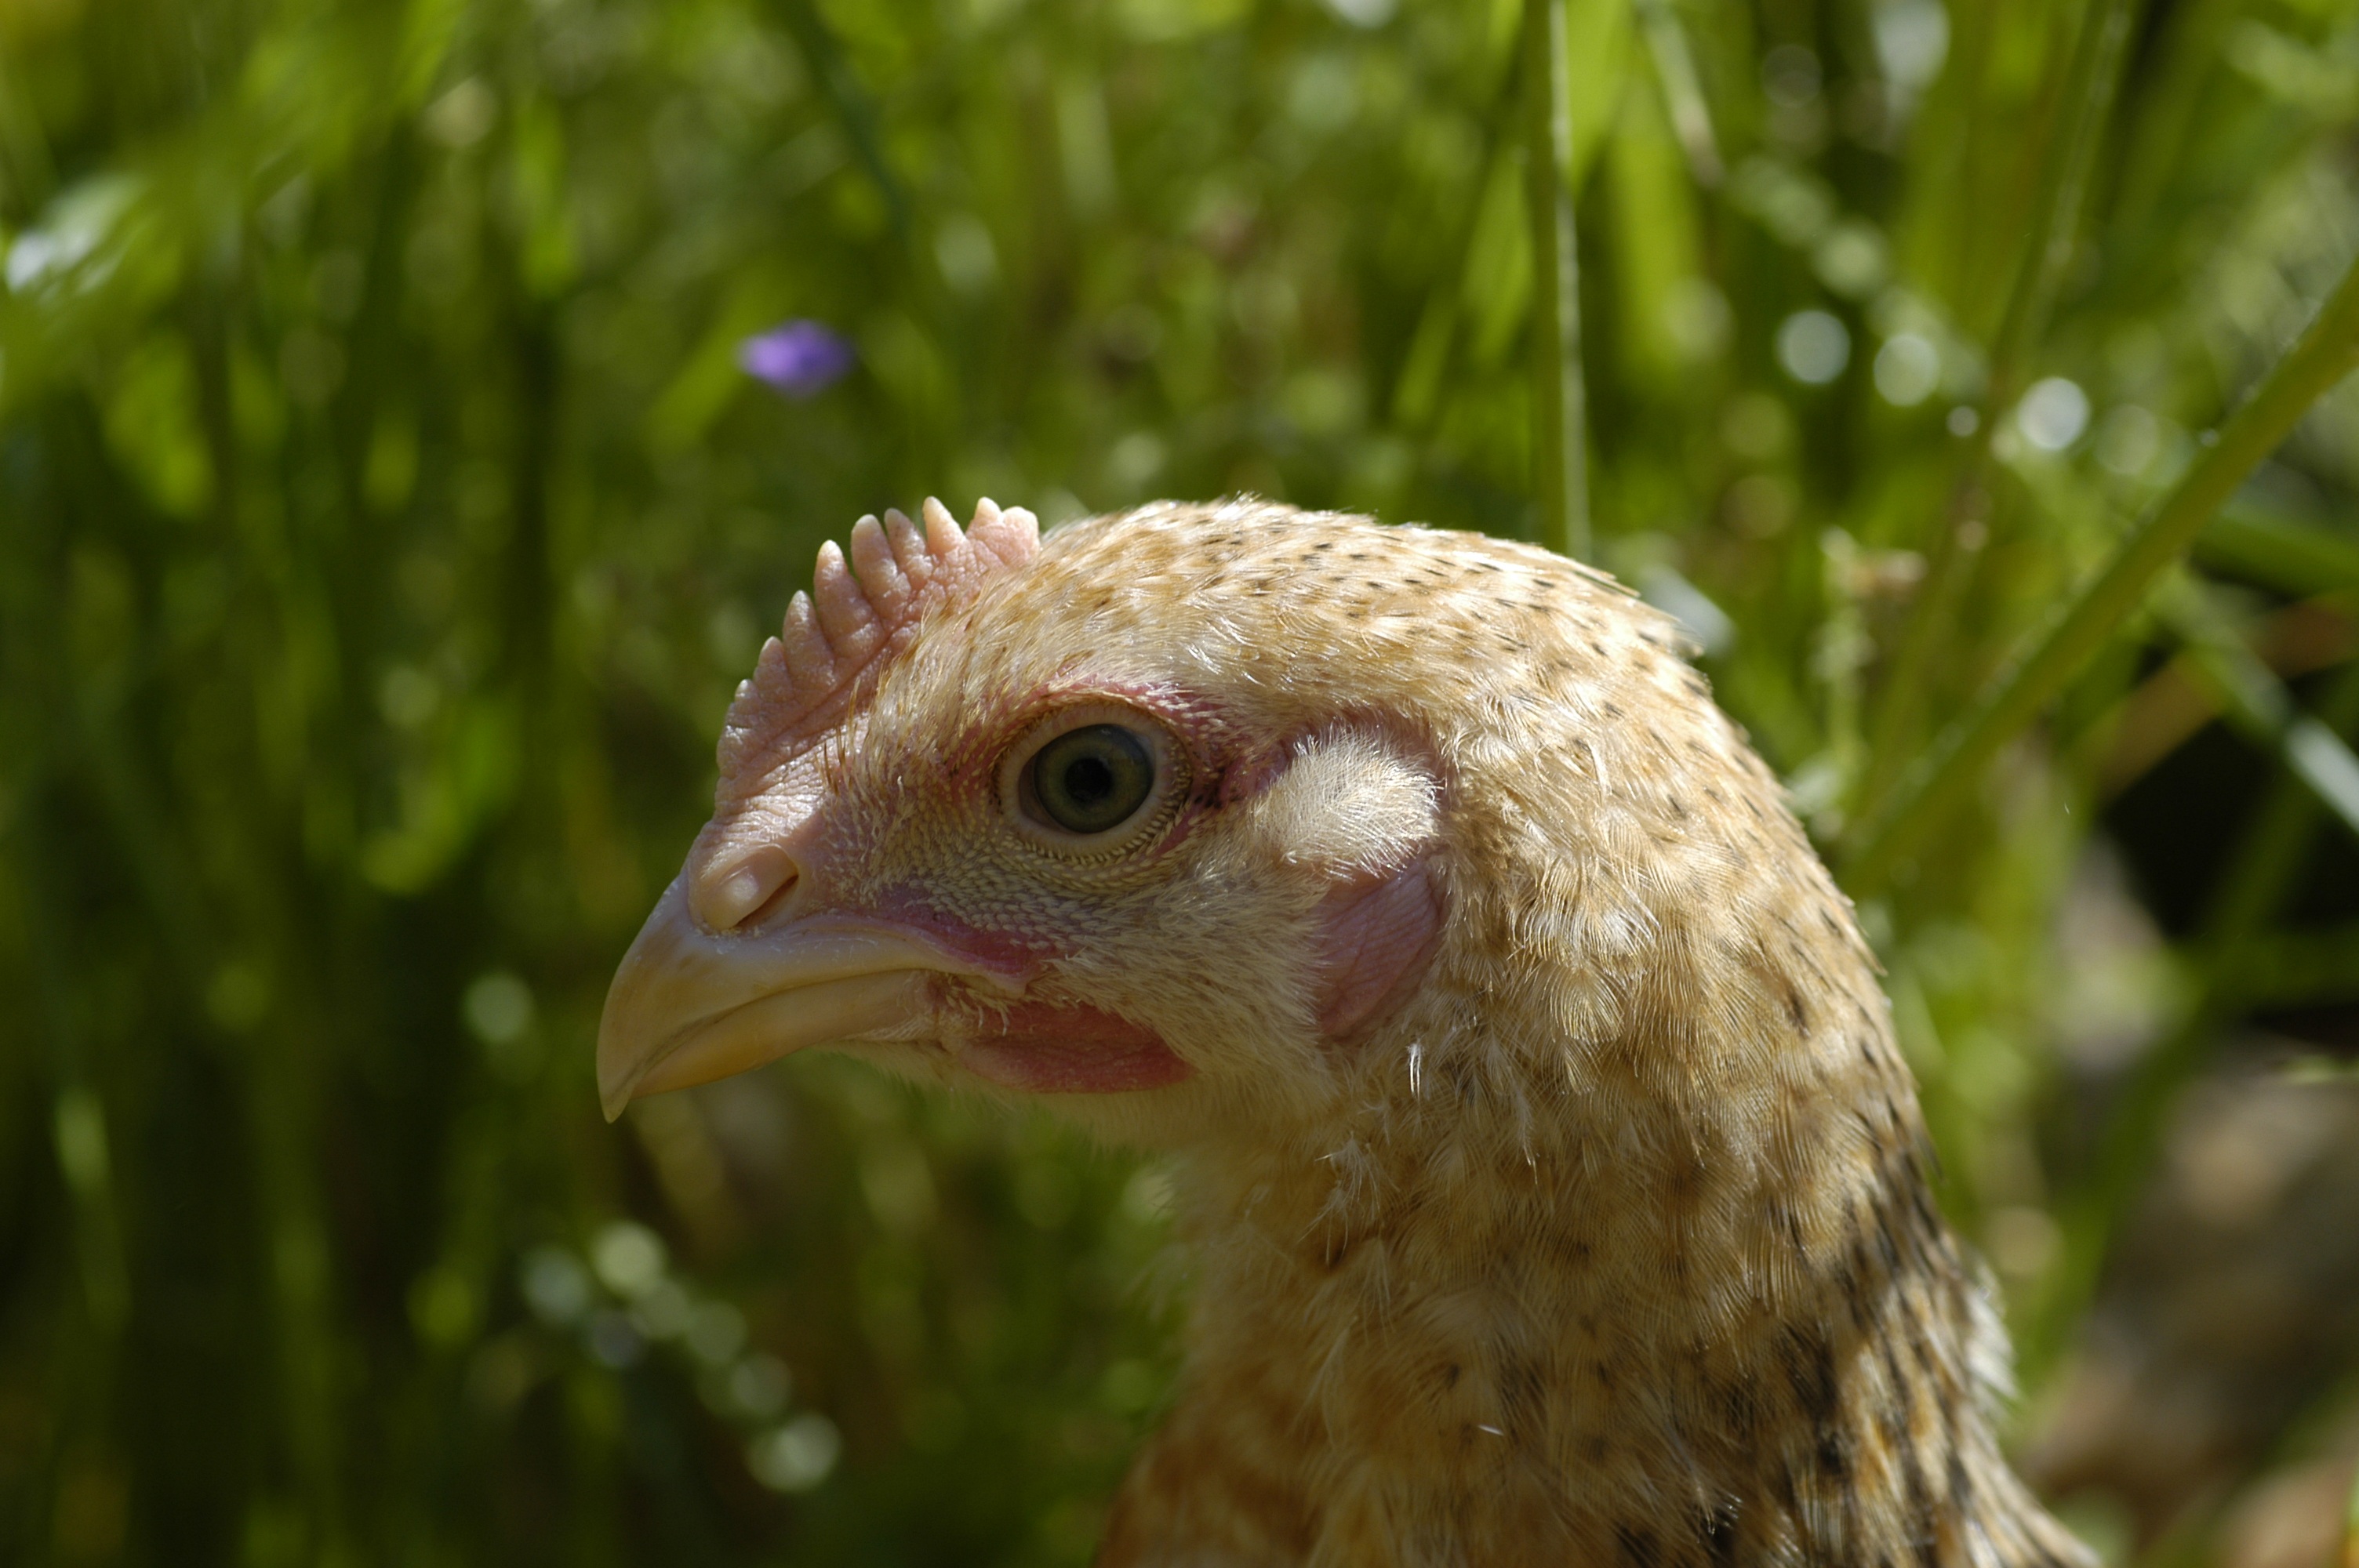
nature, grass, bird, field, flower, animal, wildlife, beak, chicken, fauna, hen, close up, galliformes, head, look, vertebrate, water bird, toung, domestic fowl